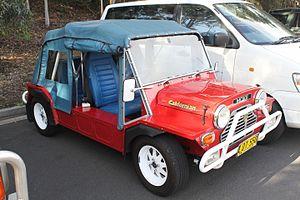
La Mini Moke est un petit pick-up tout-terrain basé sur la Mini, fabriqué originellement par le groupe British Motor Corporation.